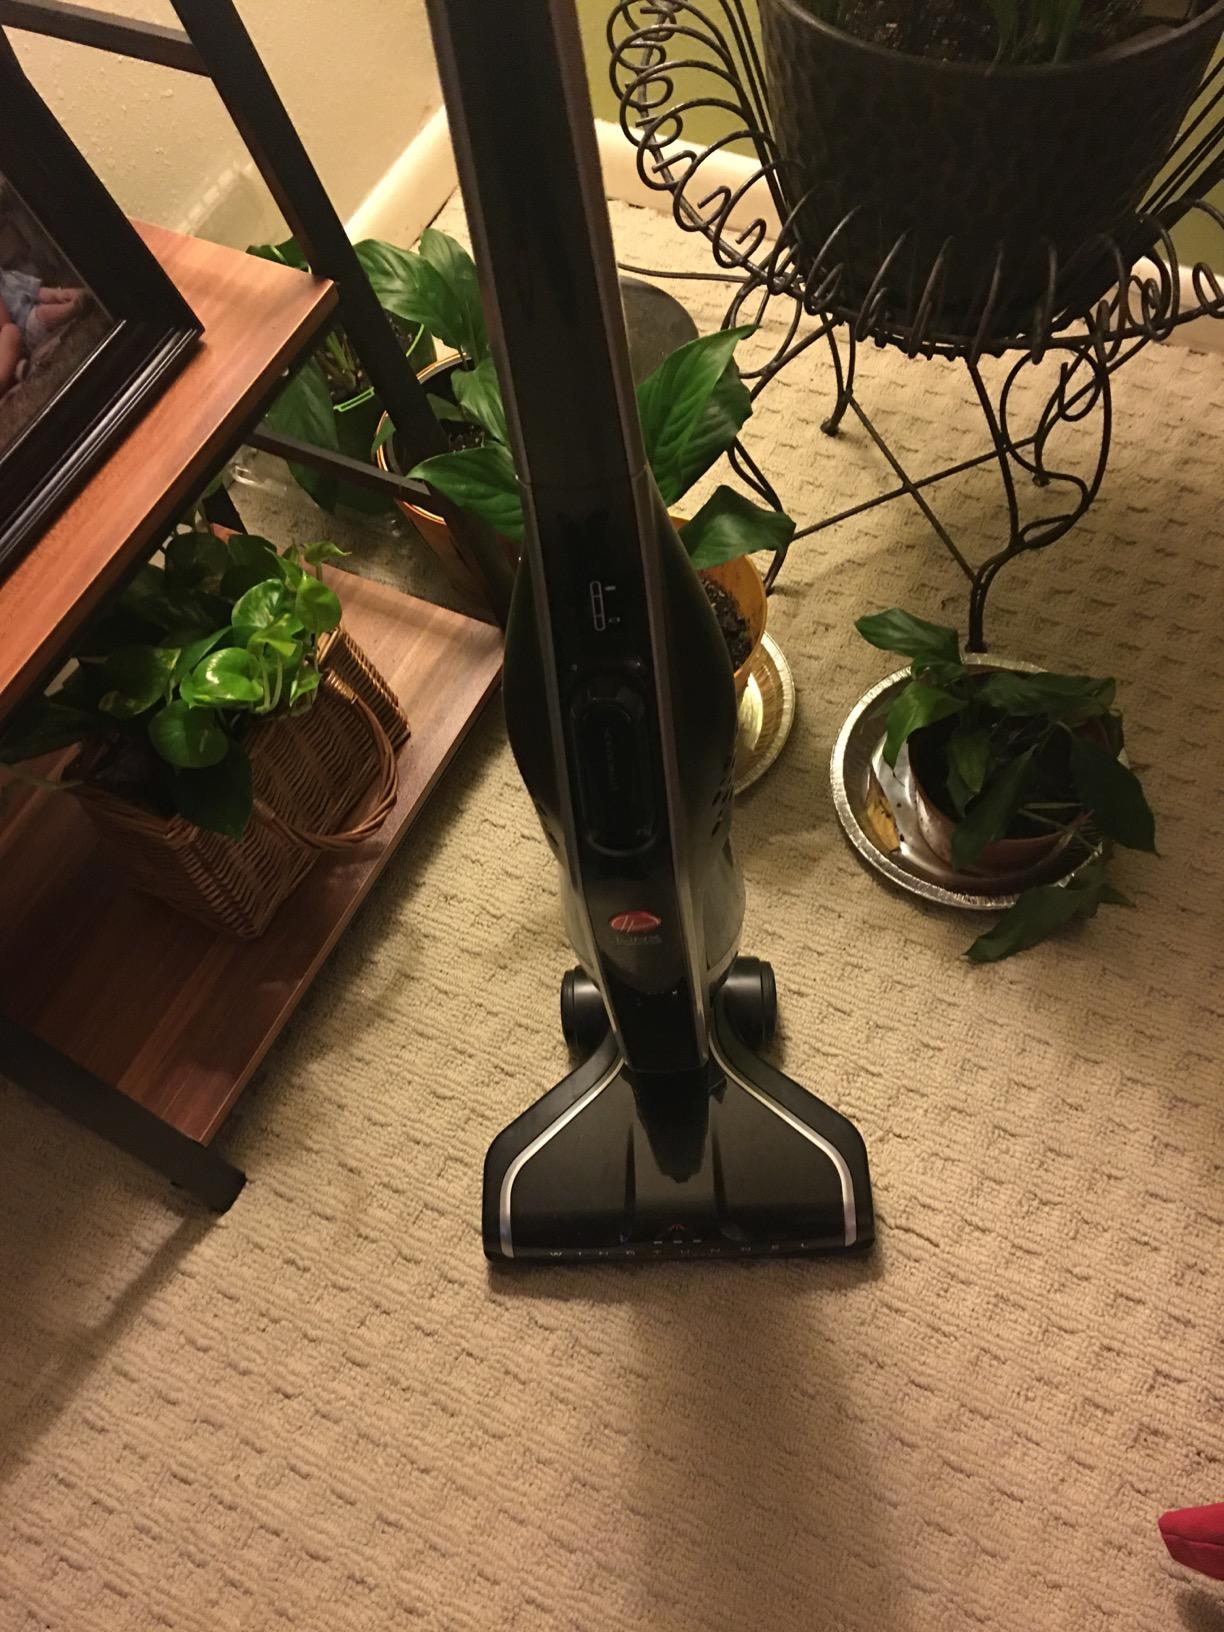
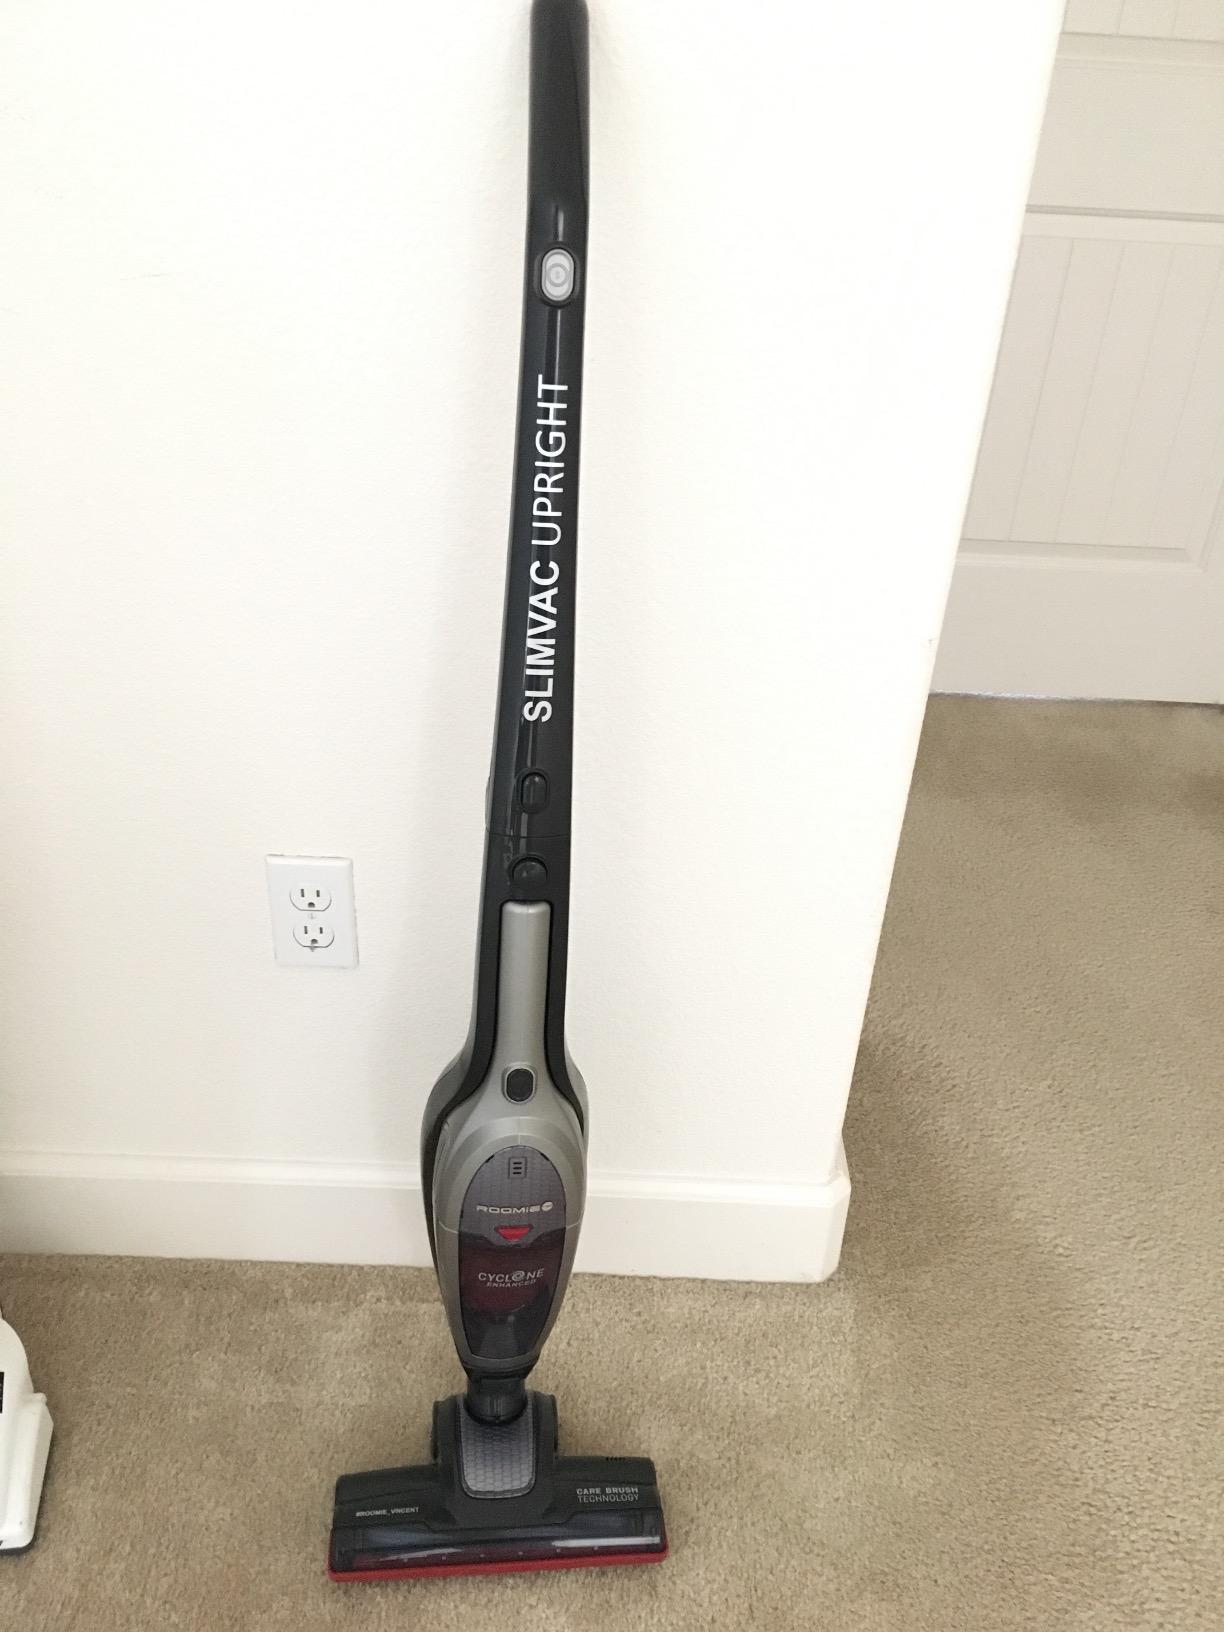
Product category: items_vacuum
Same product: no